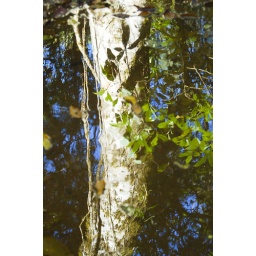
Reflecting tree in water